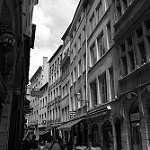
Label: B & W